Dingo

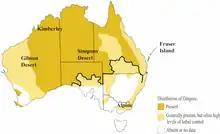
Distribution: dingoes south of the dingo fence (black line) may have a higher prevalence of dingo–dog hybrids.

Dogs associated with indigenous people were first recorded by Jan Carstenszoon in the Cape York Peninsula area in 1623. In 1699, Captain William Dampier visited the coast of what is now Western Australia and recorded that "my men saw two or three beasts like hungry wolves, lean like so many skeletons, being nothing but skin and bones". In 1788, the First Fleet arrived in Botany Bay under the command of Australia's first colonial governor, Arthur Phillip, who took ownership of a dingo and in his journal made a brief description with an illustration of the "Dog of New South Wales". In 1793, based on Phillip's brief description and illustration, the "Dog of New South Wales" was classified by Friedrich Meyer as "Canis dingo".